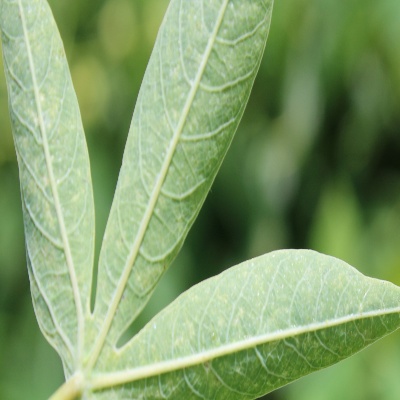
Crop: Cassava
Condition: green mite